Lucas Borges

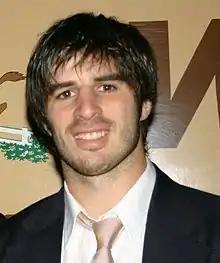

Lucas Borges (born 17 February 1980, in Buenos Aires) is an Argentine rugby union player who played for Benetton Rugby in the Italian Super 10 (now Top12) and the Argentina national rugby union team. His usual position is on the wing.